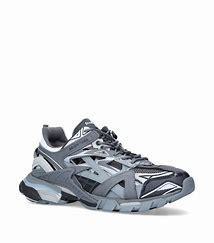
Brand: Balenciaga
Model: Track 2